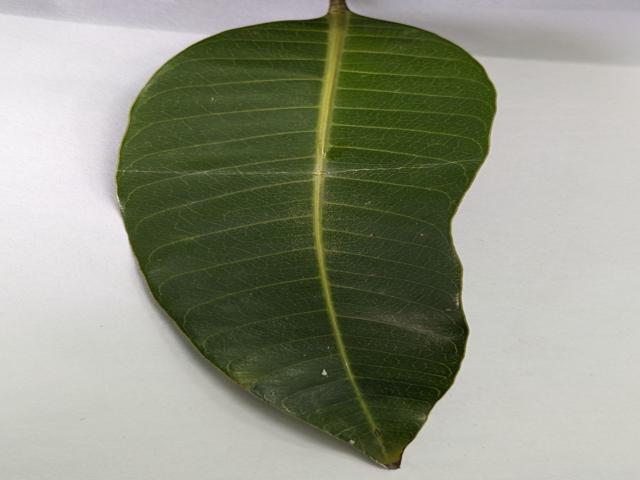
Mango leaf variety: Amrapali